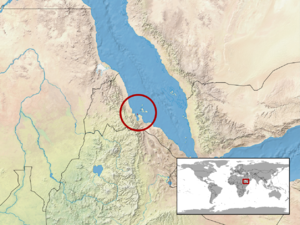
Echis megalocephalus est une espèce de serpents de la famille des Viperidae.